Truss bridge

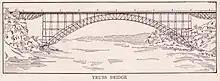
Truss arch bridge

A truss arch may contain all horizontal forces within the arch itself, or alternatively may be either a thrust arch consisting of a truss, or of two arcuate sections pinned at the apex. The latter form is common when the bridge is constructed as cantilever segments from each side as in the Navajo Bridge.